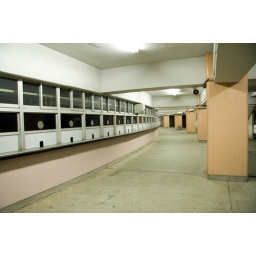
all these windows to place bets on humans riding bikes in circles.